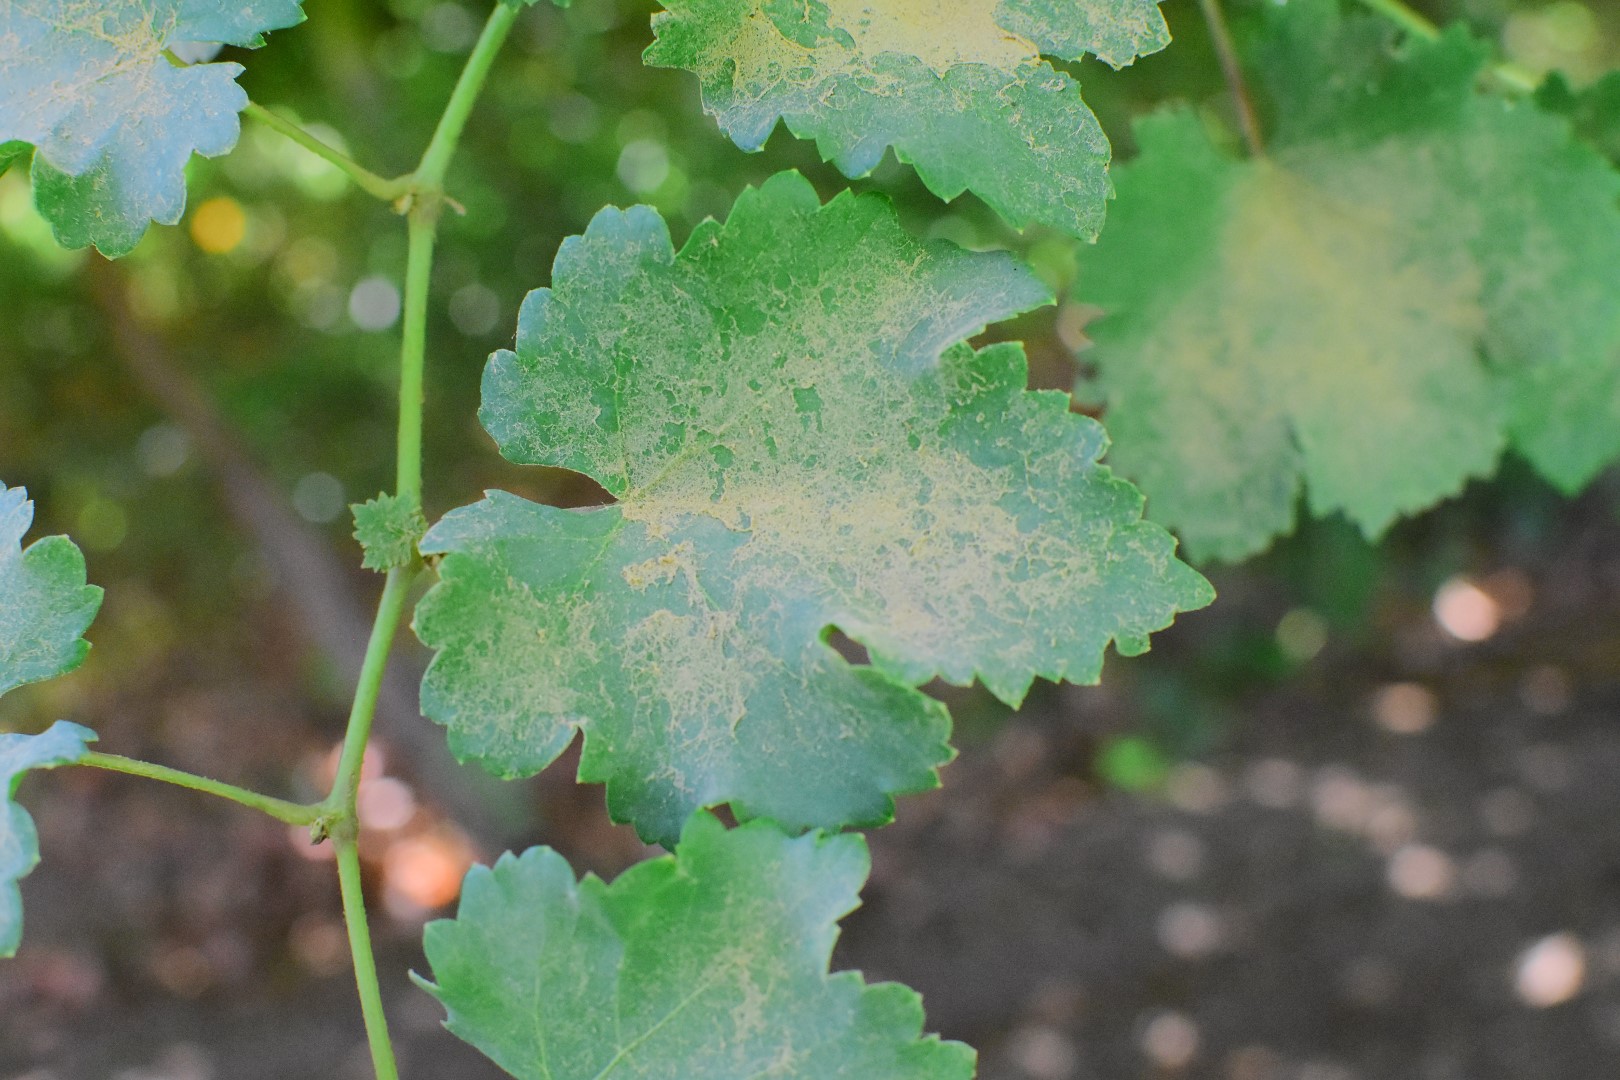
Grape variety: Deas Al-Annz